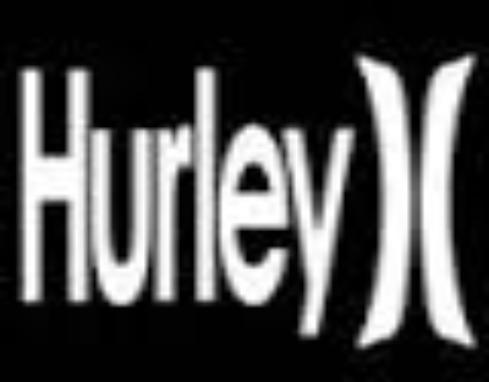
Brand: Hurley-2
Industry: Clothes